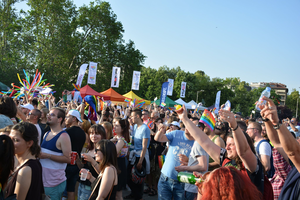
Les personnes lesbiennes, gaies, bisexuelles et transgenres en Bulgarie peuvent faire face à des difficultés juridiques que n'ont pas les habitants non-LGBT. L'homosexualité, féminine comme masculine, est légale en Bulgarie, mais les couples de personnes de même sexe ne disposent néanmoins pas des mêmes droits et de la même protection légale accordés aux couples hétérosexuels.